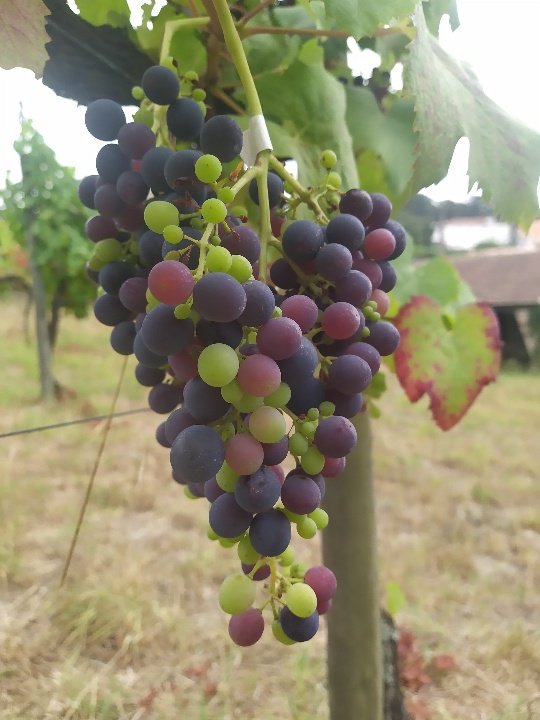
Berries visible: 152
Grape clusters: 1